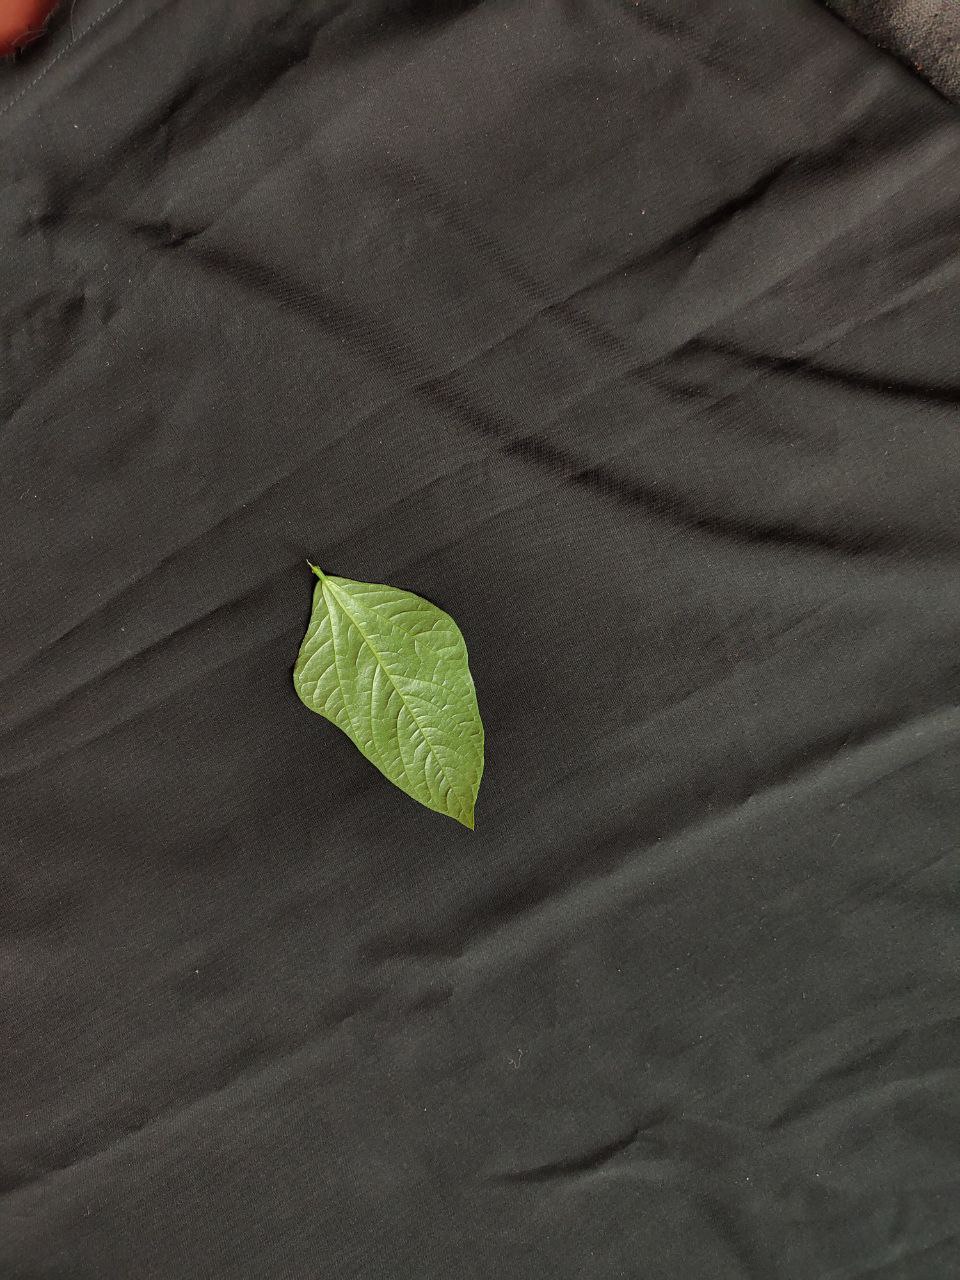
Crop: cowpea
Leaf condition: Fresh Leaf